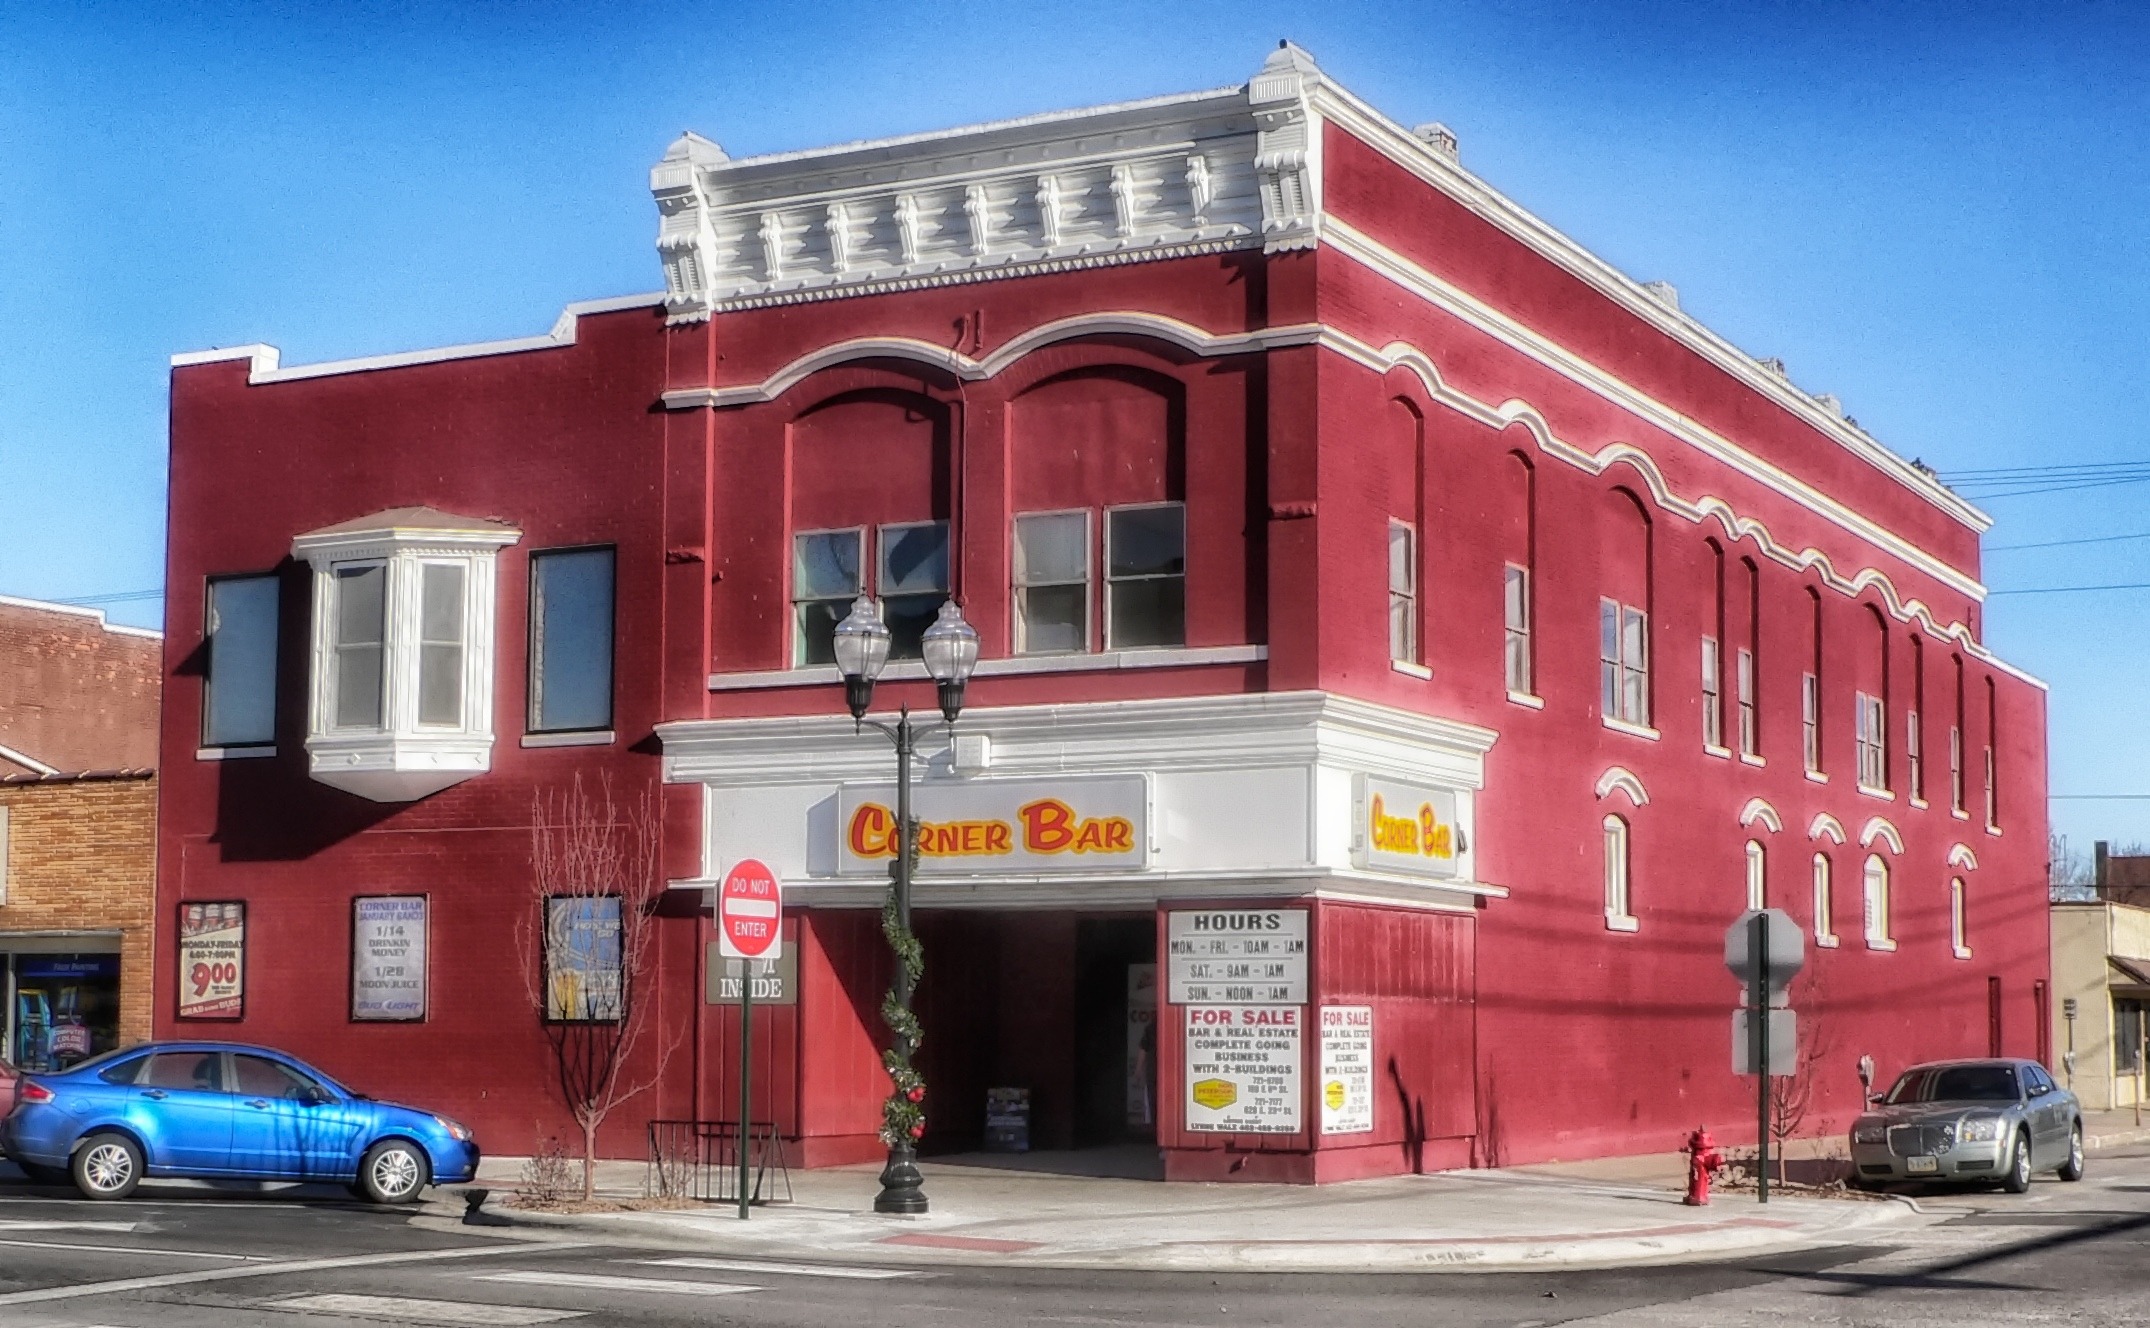
architecture, sky, town, building, downtown, bar, plaza, facade, outside, theatre, corner, fremont, commercial building, pub, nebraska, real estate